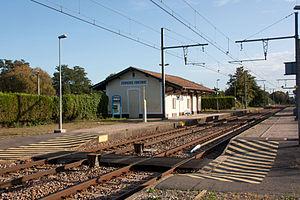
La gare de Ferrières - Fontenay est une gare ferroviaire française de la ligne de Moret - Veneux-les-Sablons à Lyon-Perrache, située sur le territoire de la commune de Fontenay-sur-Loing, à proximité de Ferrières-en-Gâtinais, dans le département du Loiret, en région Centre-Val de Loire.